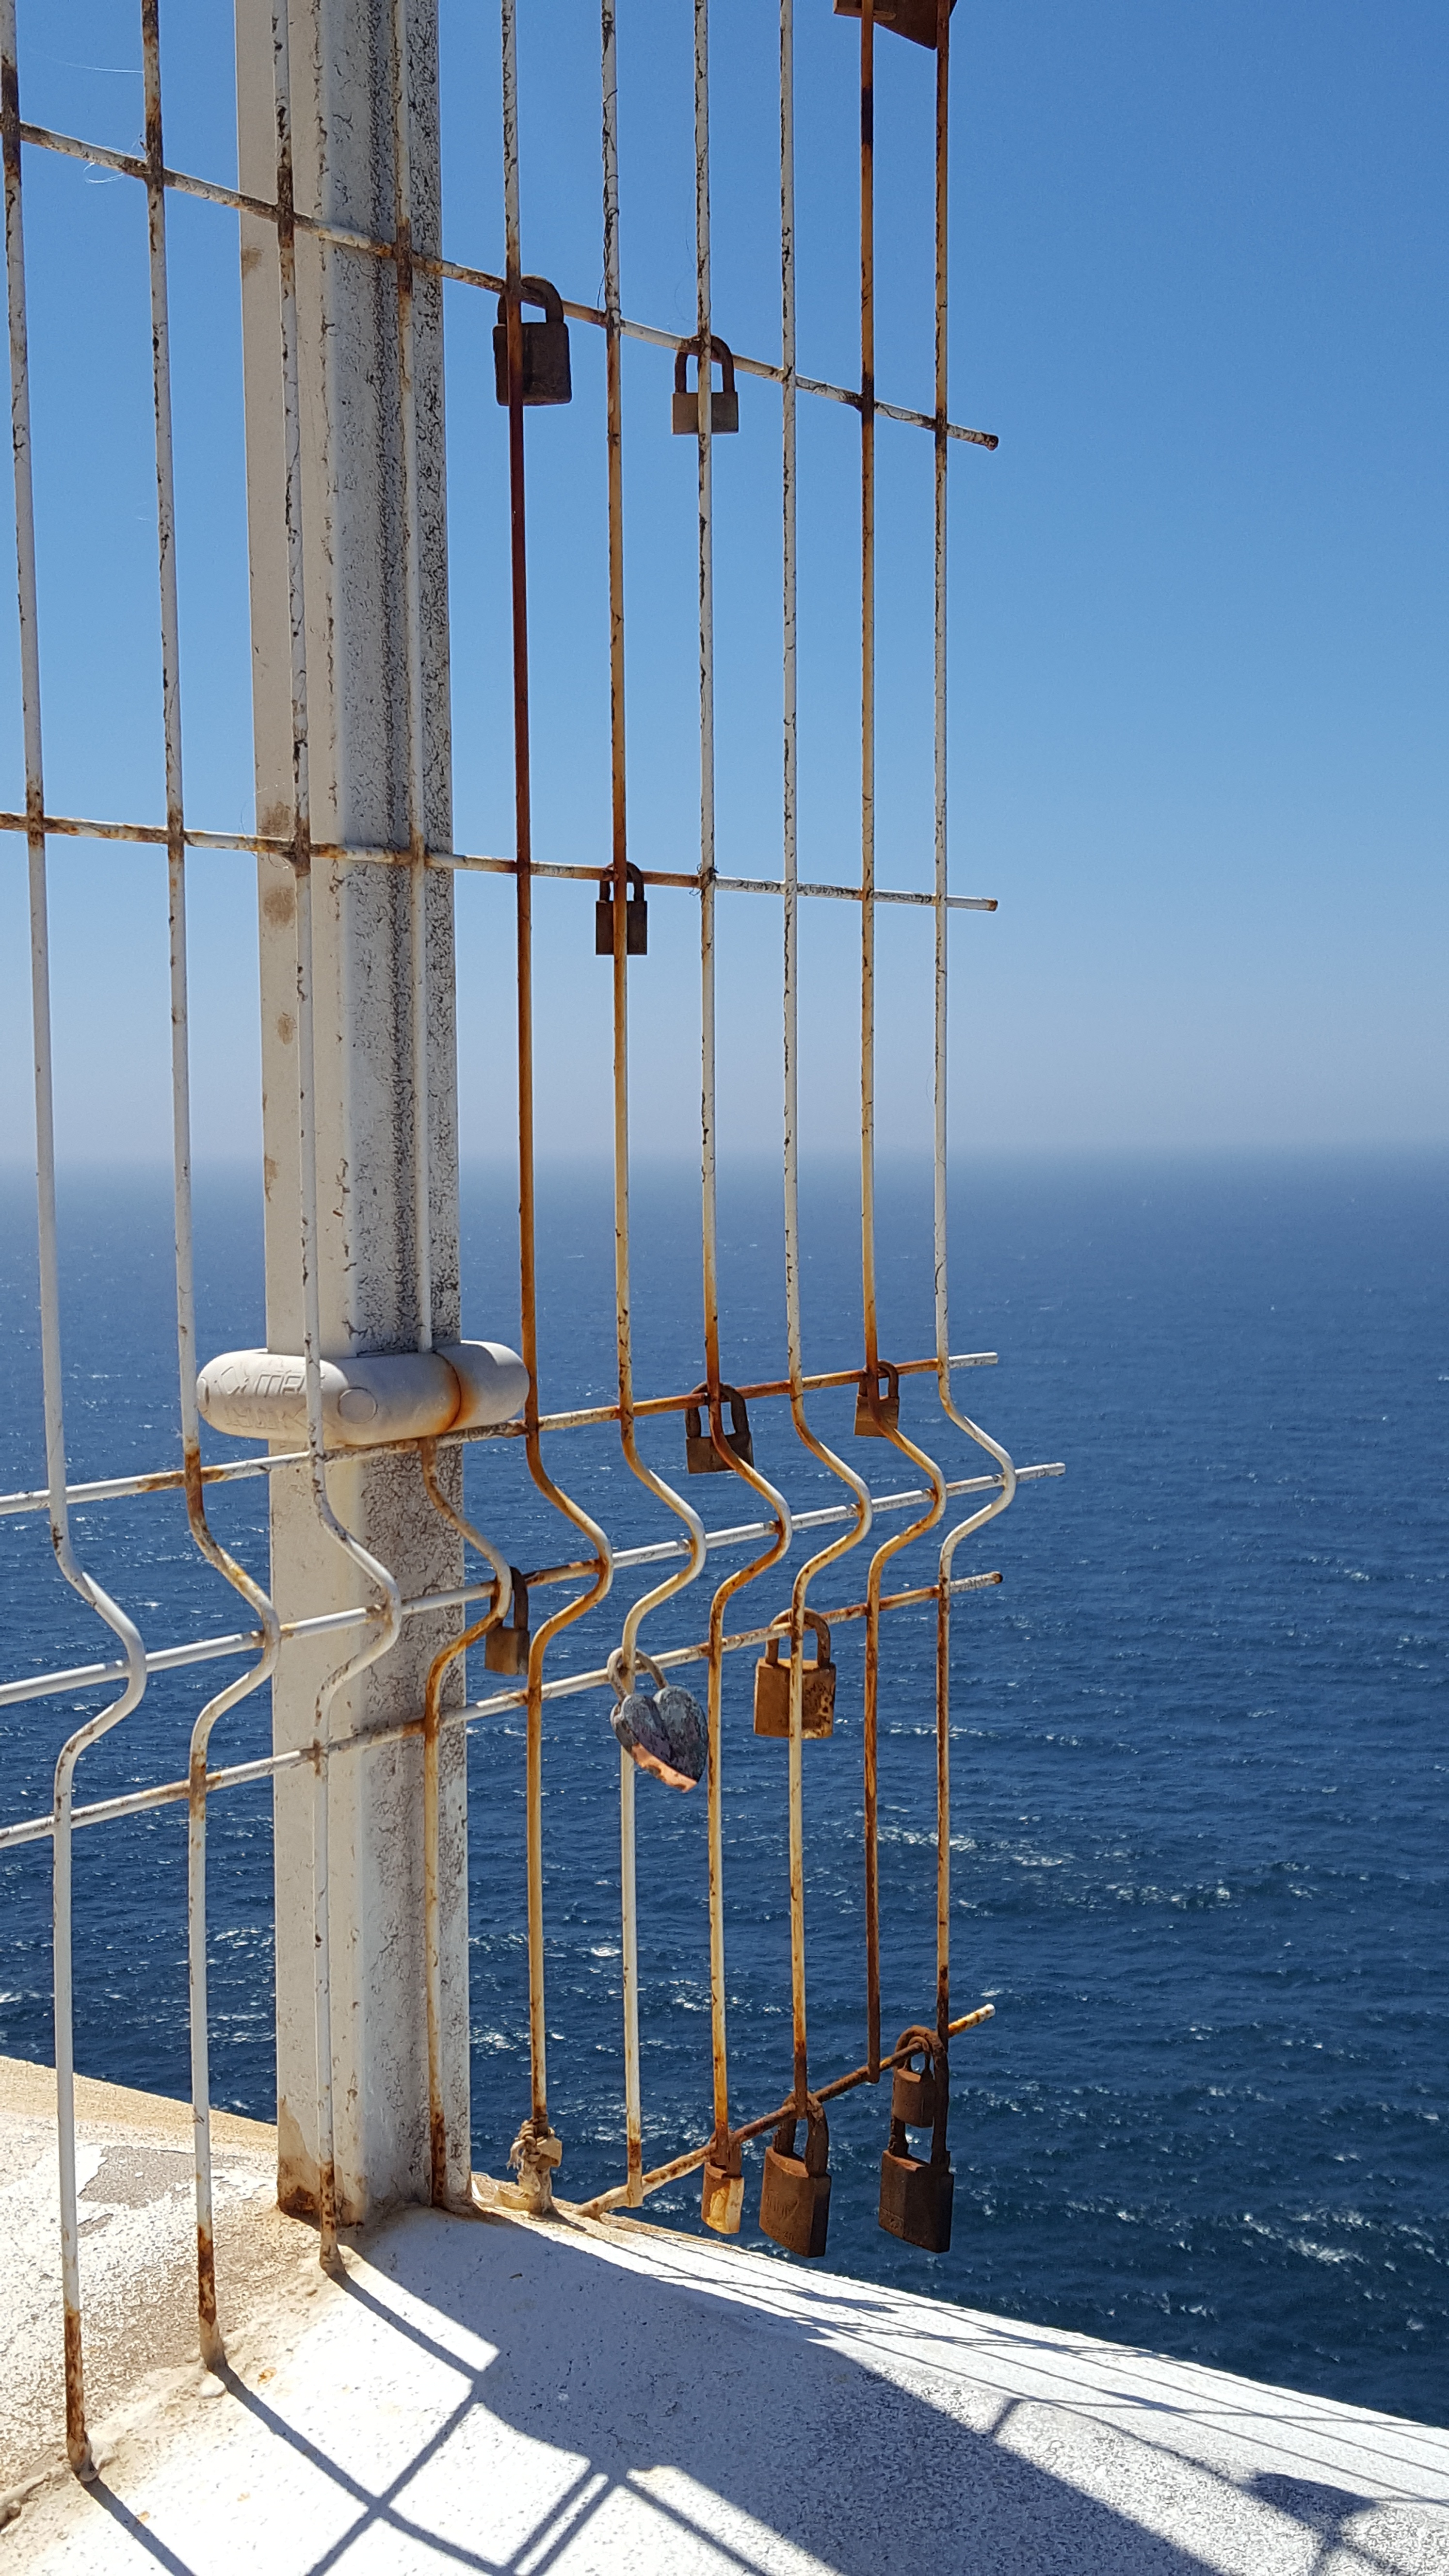
sea, ocean, wind, atmosphere, love, heart, vehicle, tower, symbol, mast, castle, blue, electricity, tower block, connect